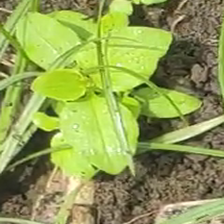
Weed species: Kena_(Commplina_benghalensio)